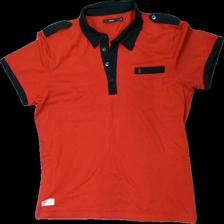
View: front
Type: Top
Category: Men
Brand: Not in the list
Brand text on label: emilio
Colors: Black, Red
Material: 100% cotton
Cut: Regular
Size: XL
Season: All
Price range: 50-100
Recommended usage: Reuse
Description: röd pike med svarta detaljer